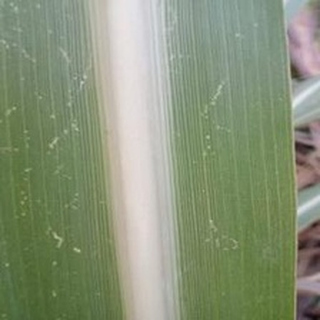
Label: sugarcane_mosaic